River Teme

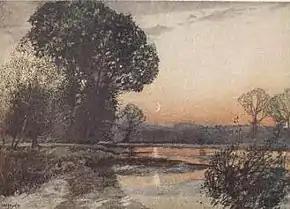
Hyde's "On the Teme" (1908) in Housman’s A Shropshire Lad

A river that changes from season to season, not to mention having changed course over the years, coexists with the land that encloses it. In the eyes of those who have painted the Teme, it has often been features on its banks which were their main subjects – nowhere more so than at Ludlow Castle, where the river is only incidentally pictured flowing at its base by Samuel Scott and David Cox. For his 1800 view of the castle, Joseph Mallord William Turner preferred to place Dinham Bridge crossing the river in the foreground, while Edmund John Niemann looked down on another bridge into the town from the high ground above.